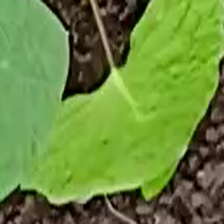
Weed species: Obscure_morning _glory(Ipomoea obscura)